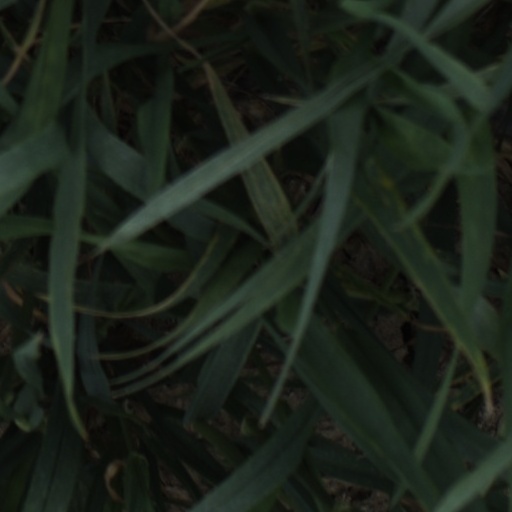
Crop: wheat